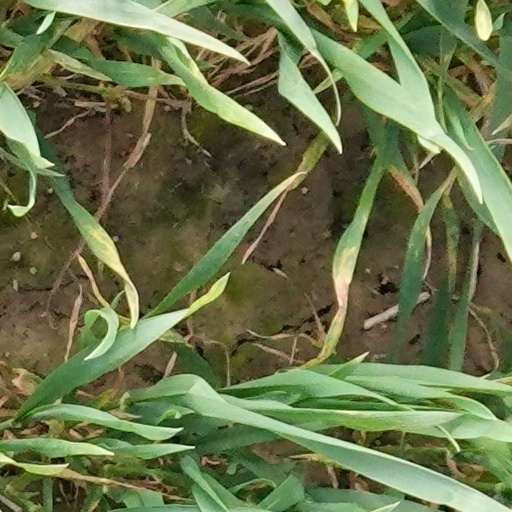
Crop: wheat